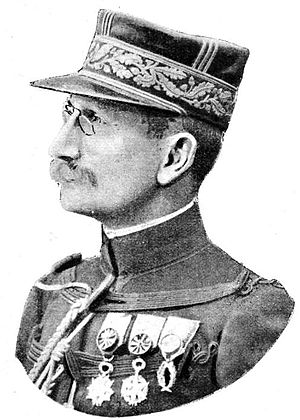
Alexandre Percin
Alexandre Percin.
Alexandre Percin var en fransk general og militærforfatter.